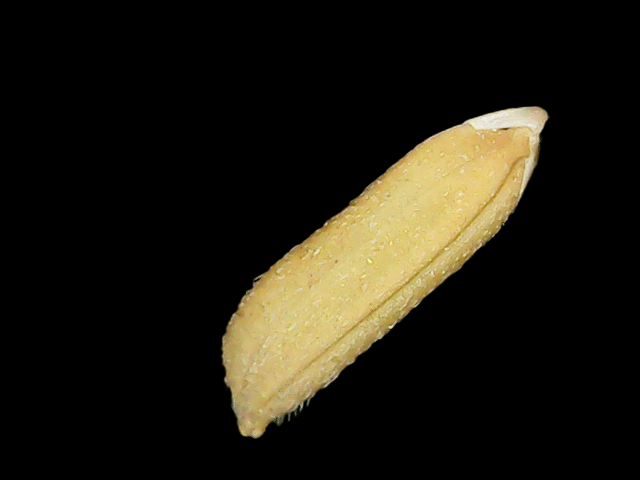
Rice variety: Binadhan16